Rùm

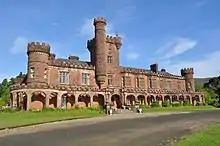
Kinloch Castle

Lachlan turned Rùm into a sheep farm, with its population replaced by some 8,000 blackface sheep. So total had been the clearance that he was forced to import families to the island to act as shepherds. However, the prosperity elsewhere in the UK led to traditional staples like mutton and wool being of less interest to consumers, and their price fell. In 1839 the price of mutton fell dramatically, bankrupting Dr Lachlan, and forcing him to leave. Ironically, in the words of one of the emigrees, Dr Lachlan, ""the Curse and Scourge of the Highland Crofters"" was now ""much worse off than the comfortable people he turned out of Rùm 13 years previously"".